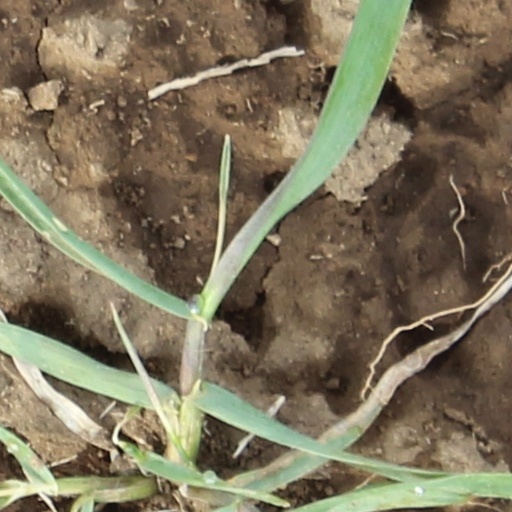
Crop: wheat